Thomas Bond (American physician)

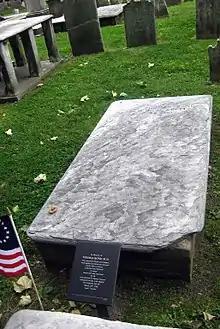
Thomas Bond gravestone epitaph in Christ Church Burial Ground, Philadelphia

Thomas Bond was a Quaker. His first wife, Susannah Roberts, was the daughter of Edward Roberts, the mayor of Philadelphia. They married in 1735, and with her he had two children. He remarried after her early death and had seven children by Sarah Weyman, among whom was another Thomas Bond. He is buried in Christ Church Burial Ground in Philadelphia. His epitaph reads: "In Memory of Thomas Bond, MD who practiced Physic and Surgery with signal reputation and success nearly half a century. Lamented and beloved by many, respected and esteemed by all, and adorned by literary honors sustained by him with dignity."